List of accolades received by WandaVision

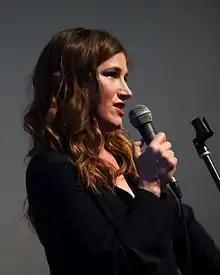
Elizabeth Olsen and Kathryn Hahn received the most acting nominations for "WandaVision".

"WandaVision" is an American television miniseries created by Jac Schaeffer for the streaming service Disney+ and based on Marvel Comics featuring the characters Wanda Maximoff / Scarlet Witch and Vision. It is the first television series in the Marvel Cinematic Universe (MCU) produced by Marvel Studios, with Schaeffer serving as head writer and Matt Shakman directing all nine episodes. Elizabeth Olsen and Paul Bettany reprise their respective roles as Wanda Maximoff and Vision from the MCU films, with Debra Jo Rupp, Fred Melamed, Kathryn Hahn, Teyonah Parris, Randall Park, Kat Dennings, and Evan Peters also part of the cast. The series pays homage to past sitcoms, with Maximoff and Vision living in a reality that takes them through different decades of television tropes.